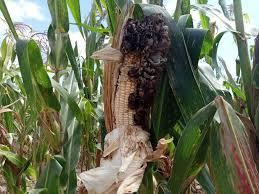
Kunayo hapa shamba la mahindi. Na hapa shambani kuna mahindi ambao kimeoza. Hii mahindi kinaonekana ni mahindi ambao haijatibiwa nzuri na mwenye hii shamba.